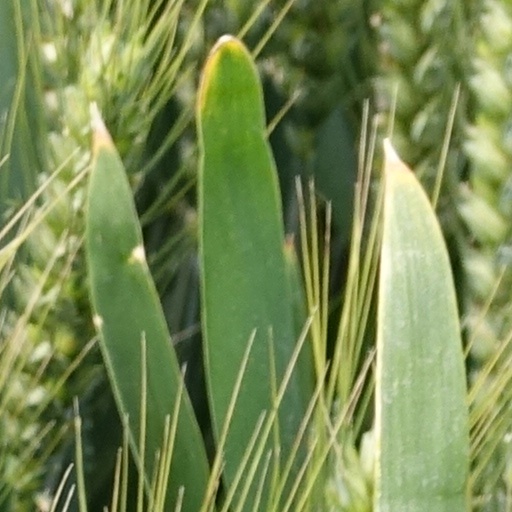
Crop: wheat